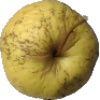
Label: Apple Golden 1